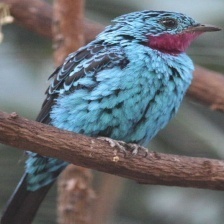
Species: SPANGLED COTINGA
Scientific name: COTINGA CAYANA